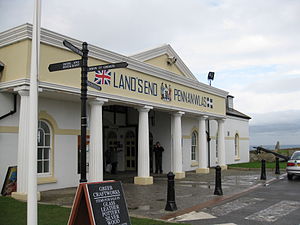
Land's End (Cornwall) / Galleri
Land's End er en landtange på halvøen Penwith, tæt på Penzance i Cornwall, England.